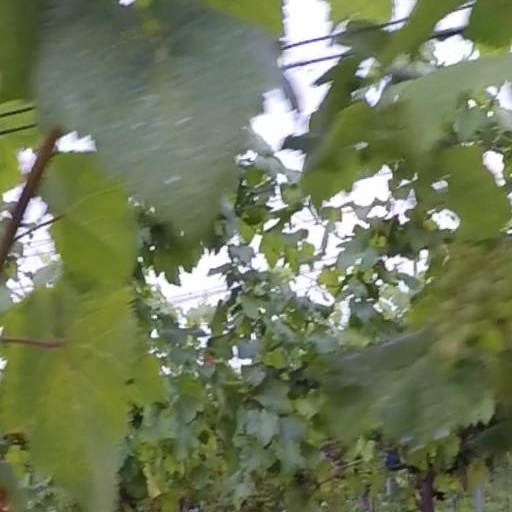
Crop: grape